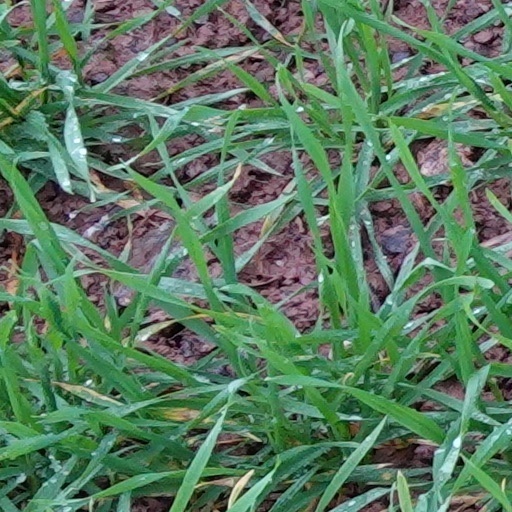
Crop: wheat